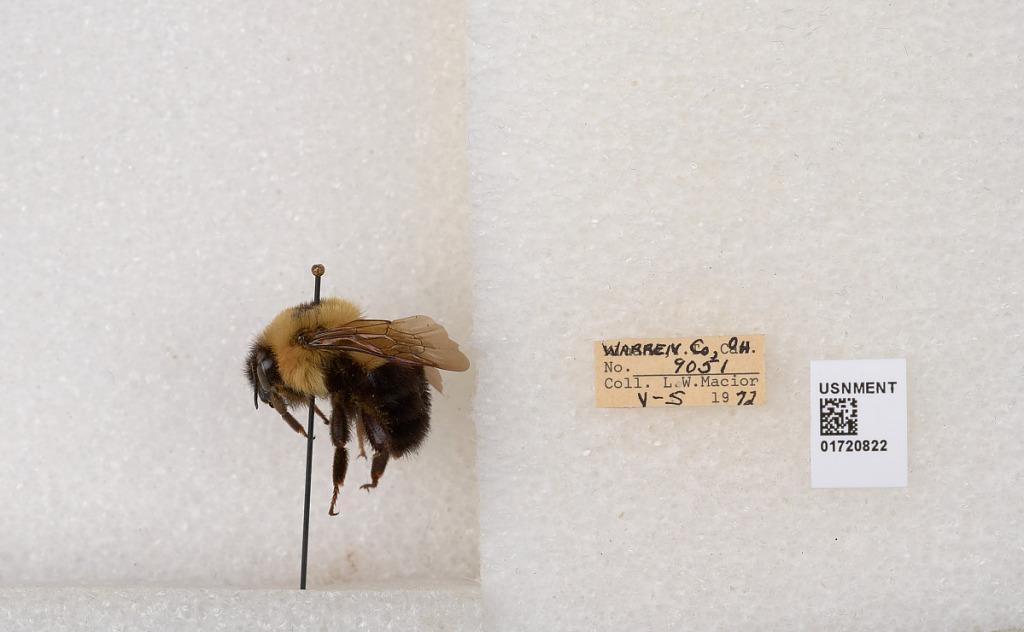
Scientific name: Bombus bimaculatus Cresson
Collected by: L. Macior
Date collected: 1972-5-5
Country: United States
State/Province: Ohio
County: Warren
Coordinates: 39.4276, -84.1668